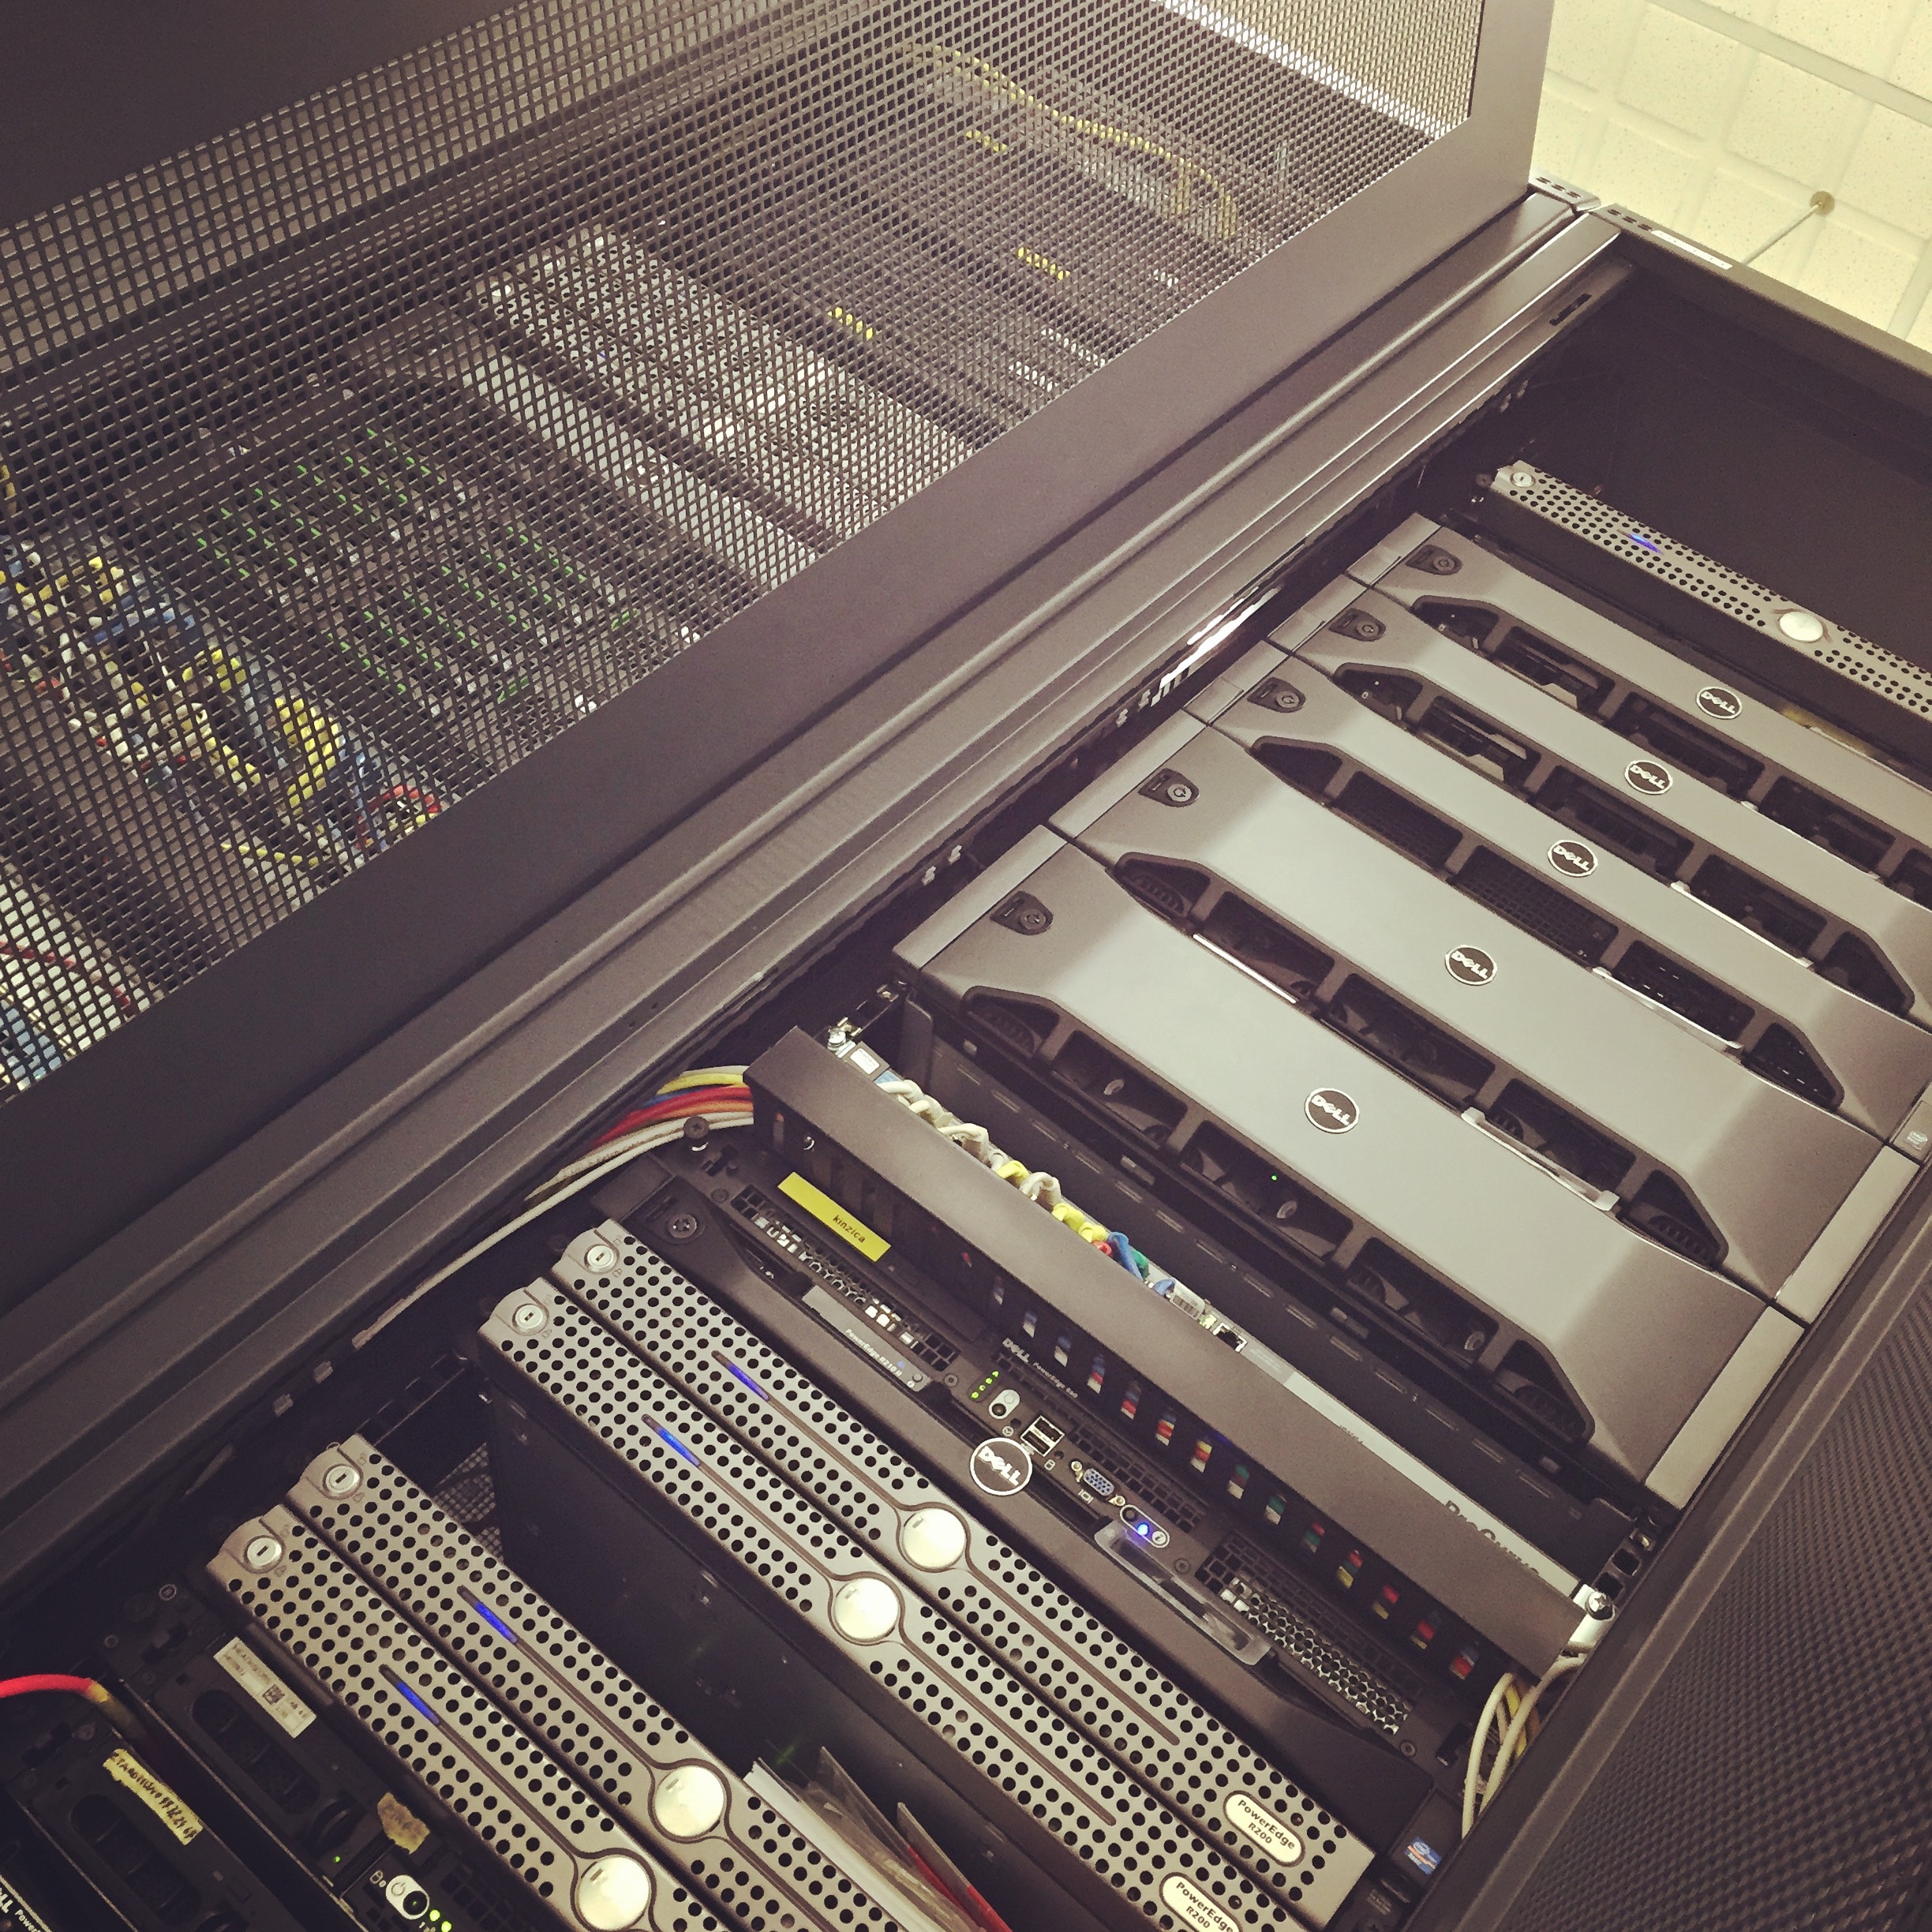
work, technology, server, electronic device, personal computer hardware, electronic instrument, audio engineer, mixing console, server farm